Aria Resort and Casino

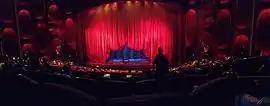
"Zarkana" theater in 2013

Aria opened with a three-story convention center covering . A wedding chapel was added to the convention center's first floor in 2013. A four-story expansion of the convention center was completed in February 2018, after nearly two years of construction. It cost $170 million and added , taking the place of the resort's showroom.